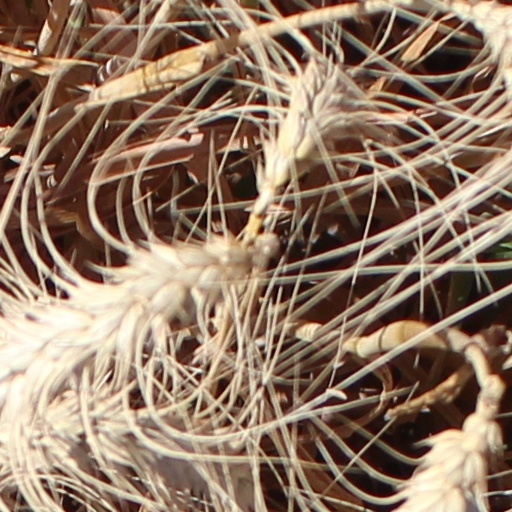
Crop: wheat